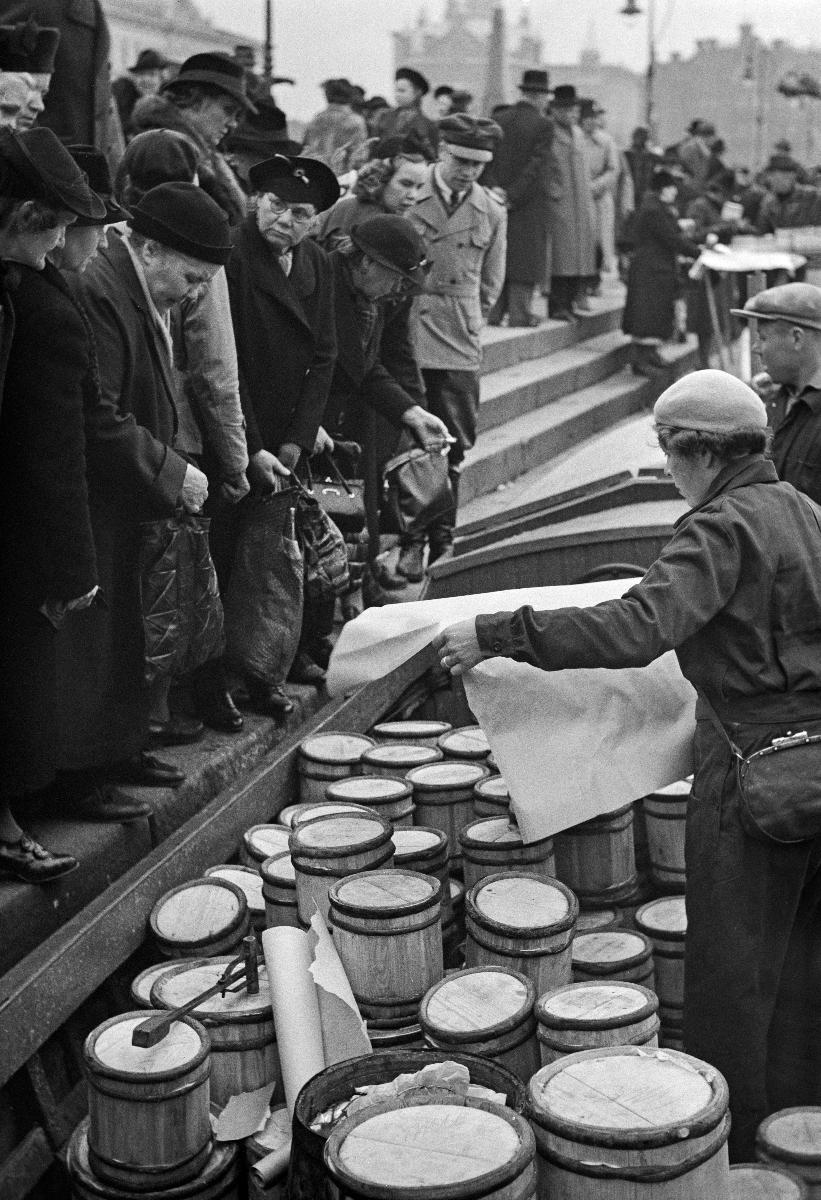
Silakkamarkkinat
Strömmingsmarknad; Herring Market
sisällön kuvaus: Silakkamarkkinat Eteläsatamassa Helsingissä lokakuussa 1940. content description: The Herring Market in Southern harbour in Helsinki October 1940. innehållsbeskrivning: Strömmingsmarknaden i Södra hamnen i Helsingfors oktober 1940.
Kuvaaja: Sundström, Hugo, kuvaaja
Vuosi: 1940
Paikka: Suomi, Uusimaa, Helsinki
Aiheet: HBL; silakka; markkinat; torimyyntipaikat; Helsingin silakkamarkkinat; Baltic herring; market; market square selling places; markets; fish markets; herring markets; sale; herring; food; Helsinki Baltic Herring Fair; strömming; torghandelsplats; torg; marknad; strömmingsmarknader; försäljning; livsmedel; Helsingfors strömmingsmarknad